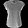
Label: T - shirt / top